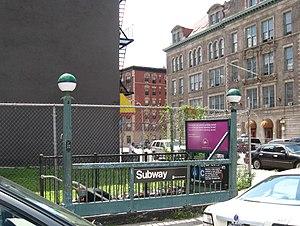
125th Street est une station souterraine du métro de New York situé dans le quartier de Harlem, dans le nord de Manhattan. Elle est située sur une ligne principale, l'IND Eighth Avenue Line issue du réseau de l'ancien Independent Subway System et est également desservie par deux services de l'IND Sixth Avenue Line. Sur la base de la fréquentation, la station, qui dessert entre autres le Apollo Theater, figurait au 37ᵉ rang sur 421 en 2012.